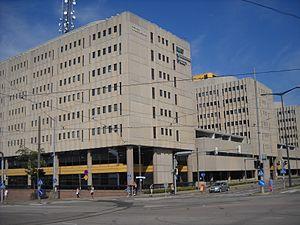
L'agence pour la sécurité et les produits chimiques est une agence gouvernementale sous le contrôle du Ministère des Affaires économiques et de l'Emploi de la Finlande.